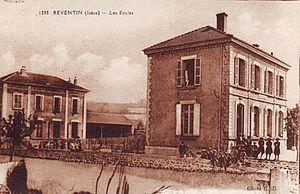
L'école de Reventin en 1900
Reventin-Vaugris est une commune française située dans le département de l'Isère en région Auvergne-Rhône-Alpes.